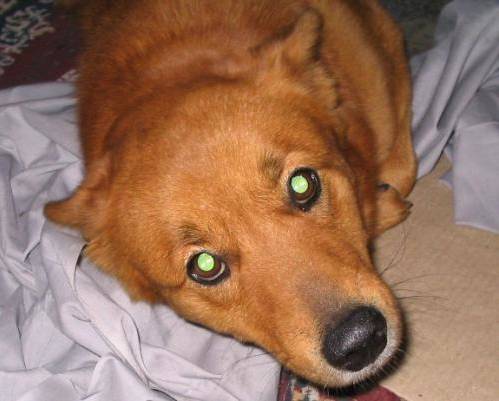
Label: dog